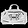
Label: Bag